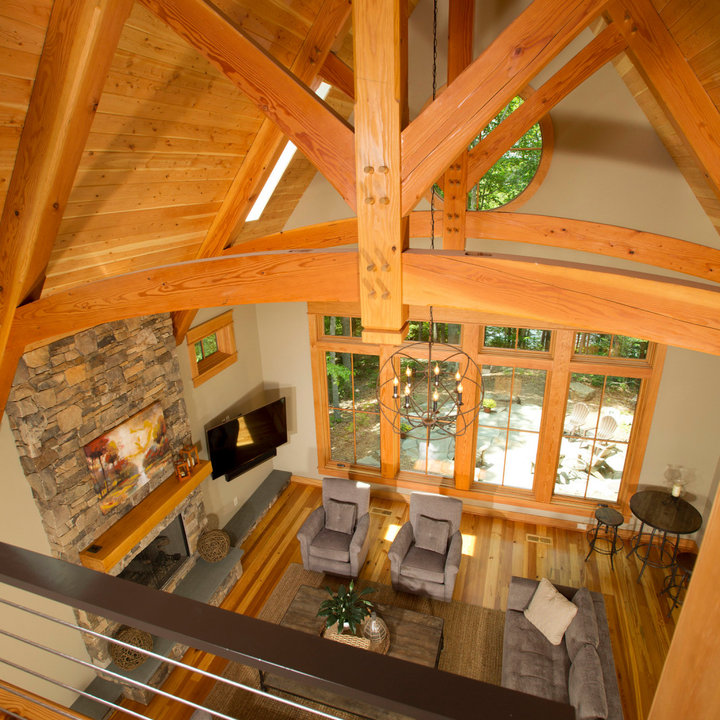
Style: Rustic